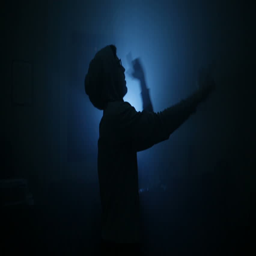
silhouette of a boy with a blue light and smoke on background are dancing fast